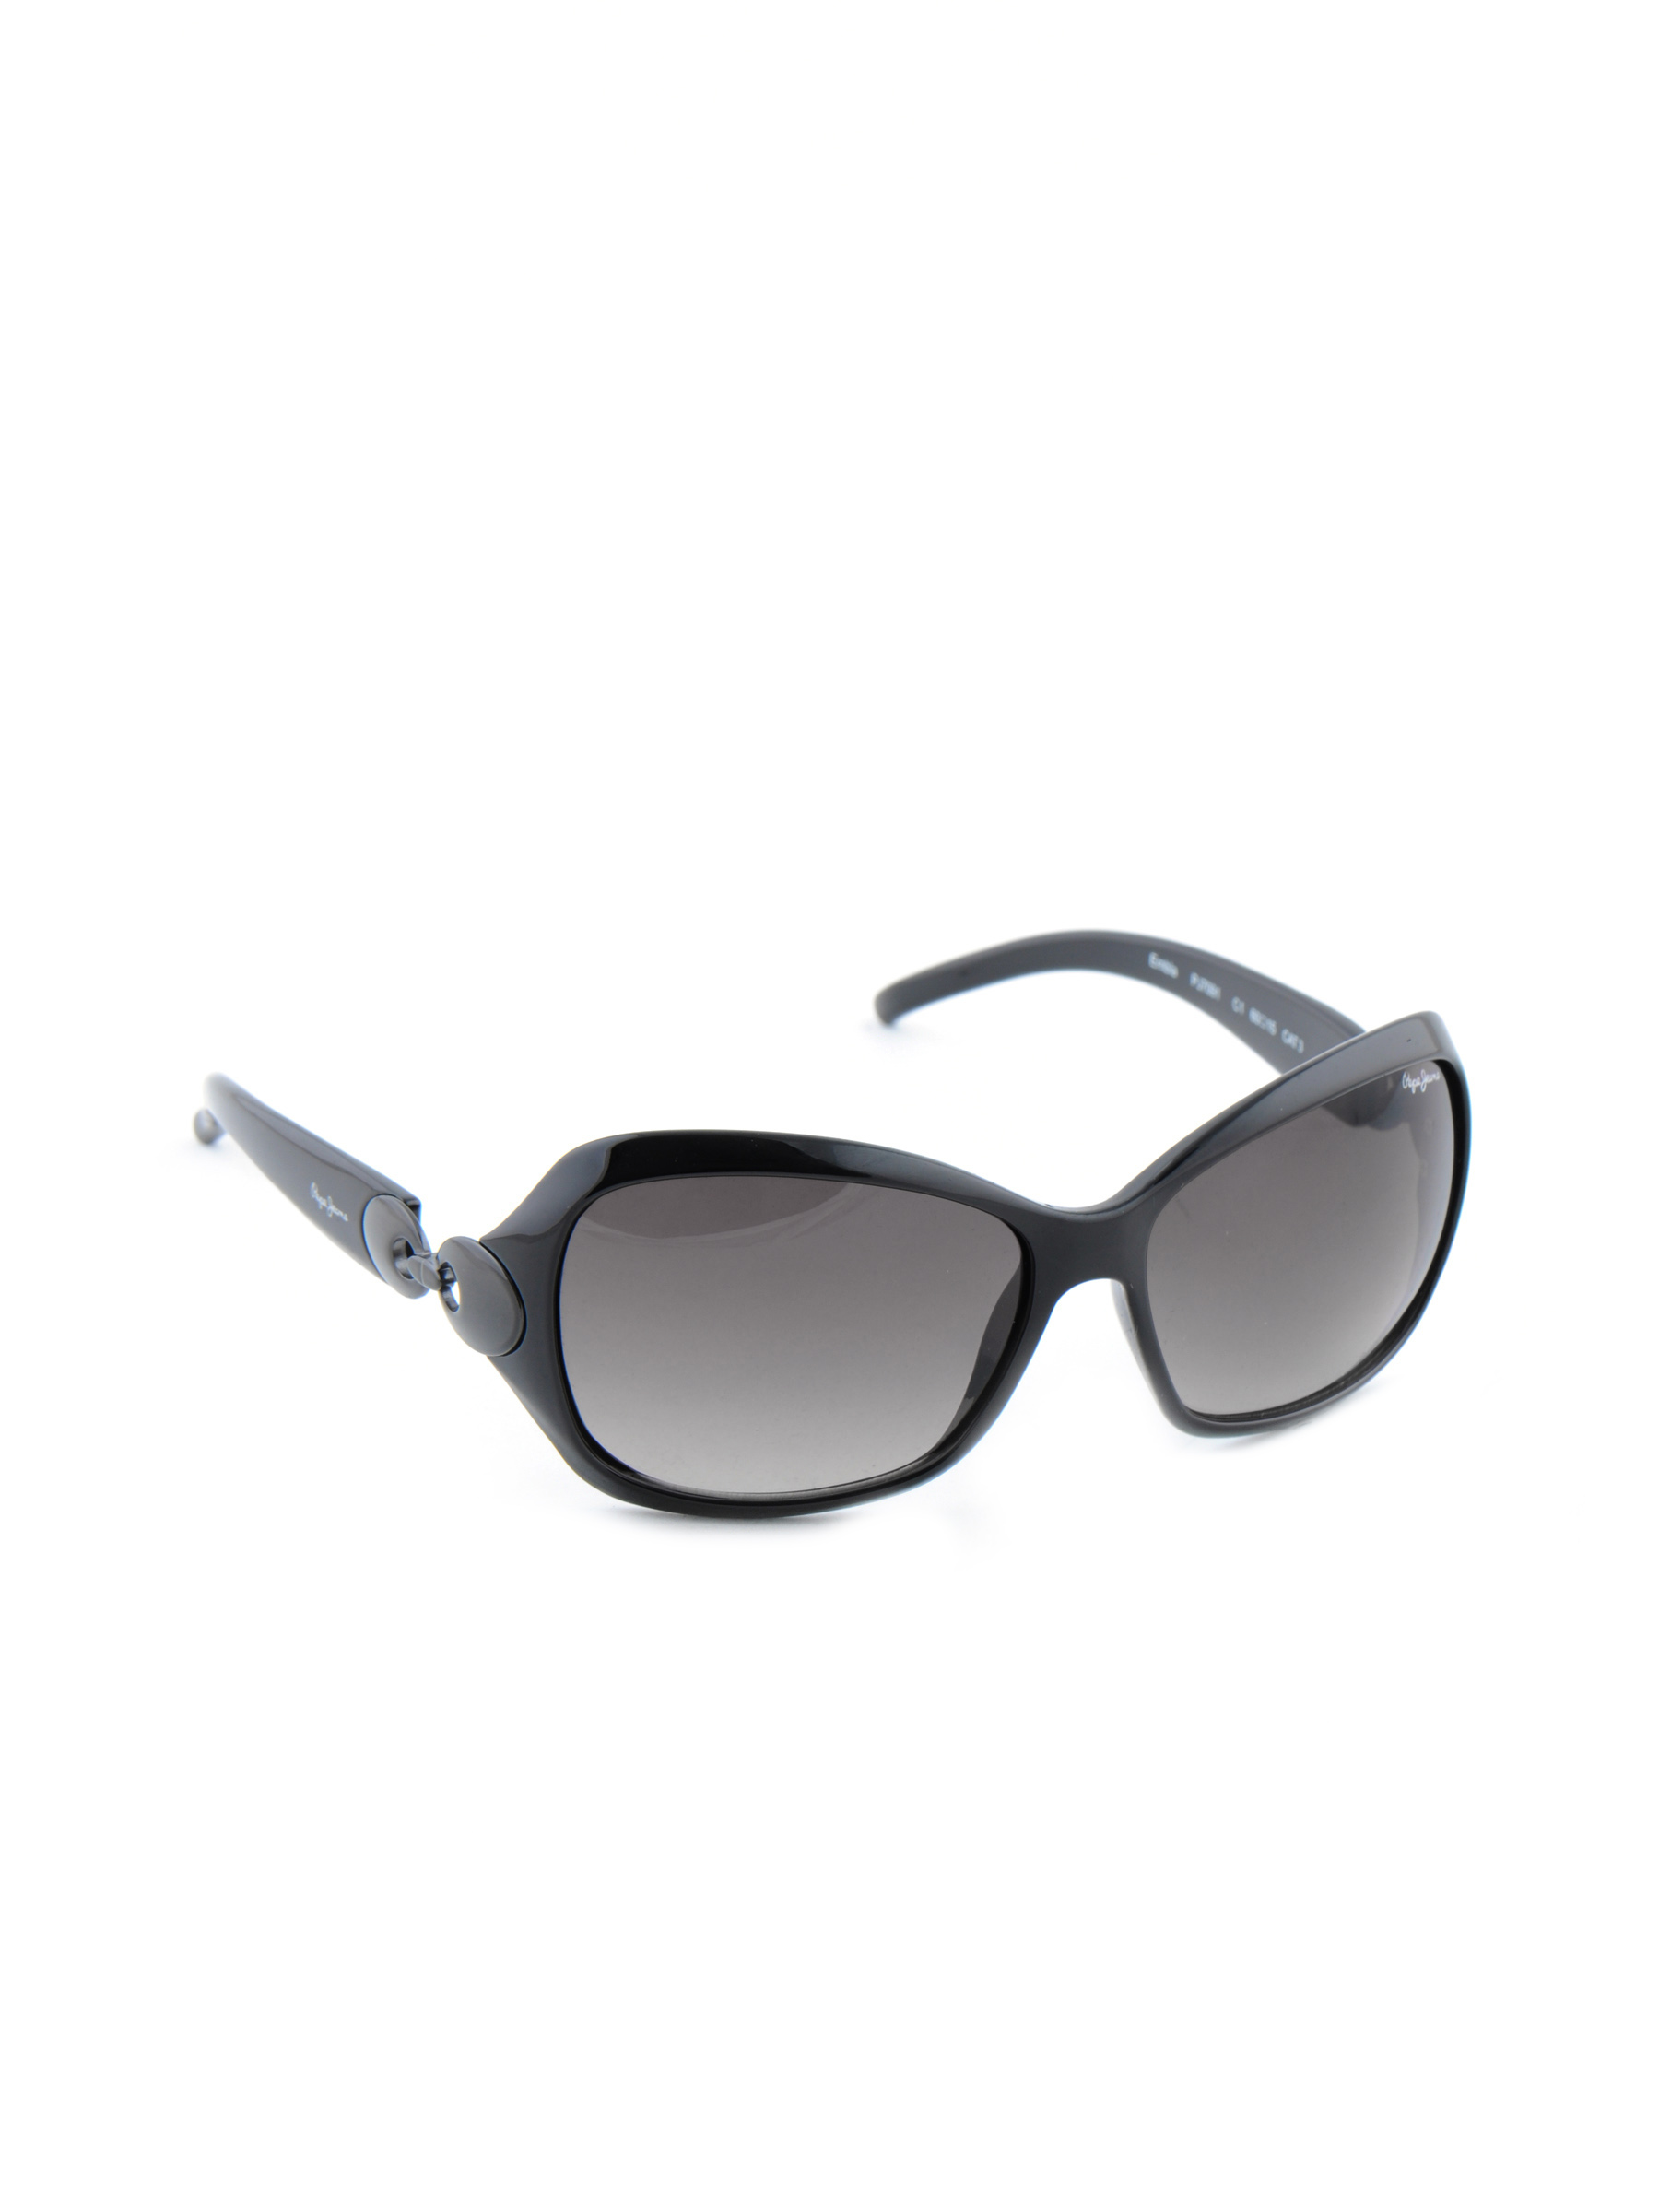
Pepe Jeans Women Casual Sunglasses
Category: Accessories / Eyewear / Sunglasses
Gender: Women
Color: Black
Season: Winter 2016
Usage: Casual